United States military music customs

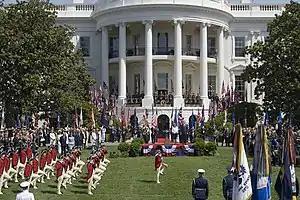
the fife and drum corps of the 3rd Infantry Regiment passes in review during a state arrival at the White House

Today, United States military bands employ music at various times as provided for in armed forces regulations, statute law, and customary practice.